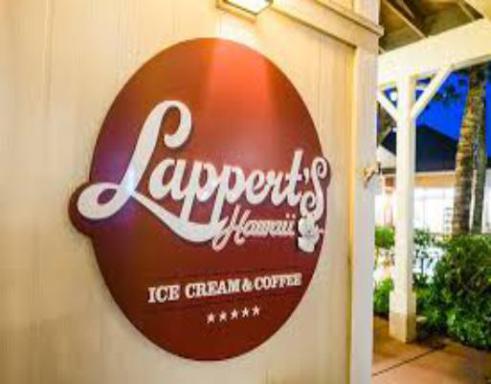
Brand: lappert's
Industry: Food